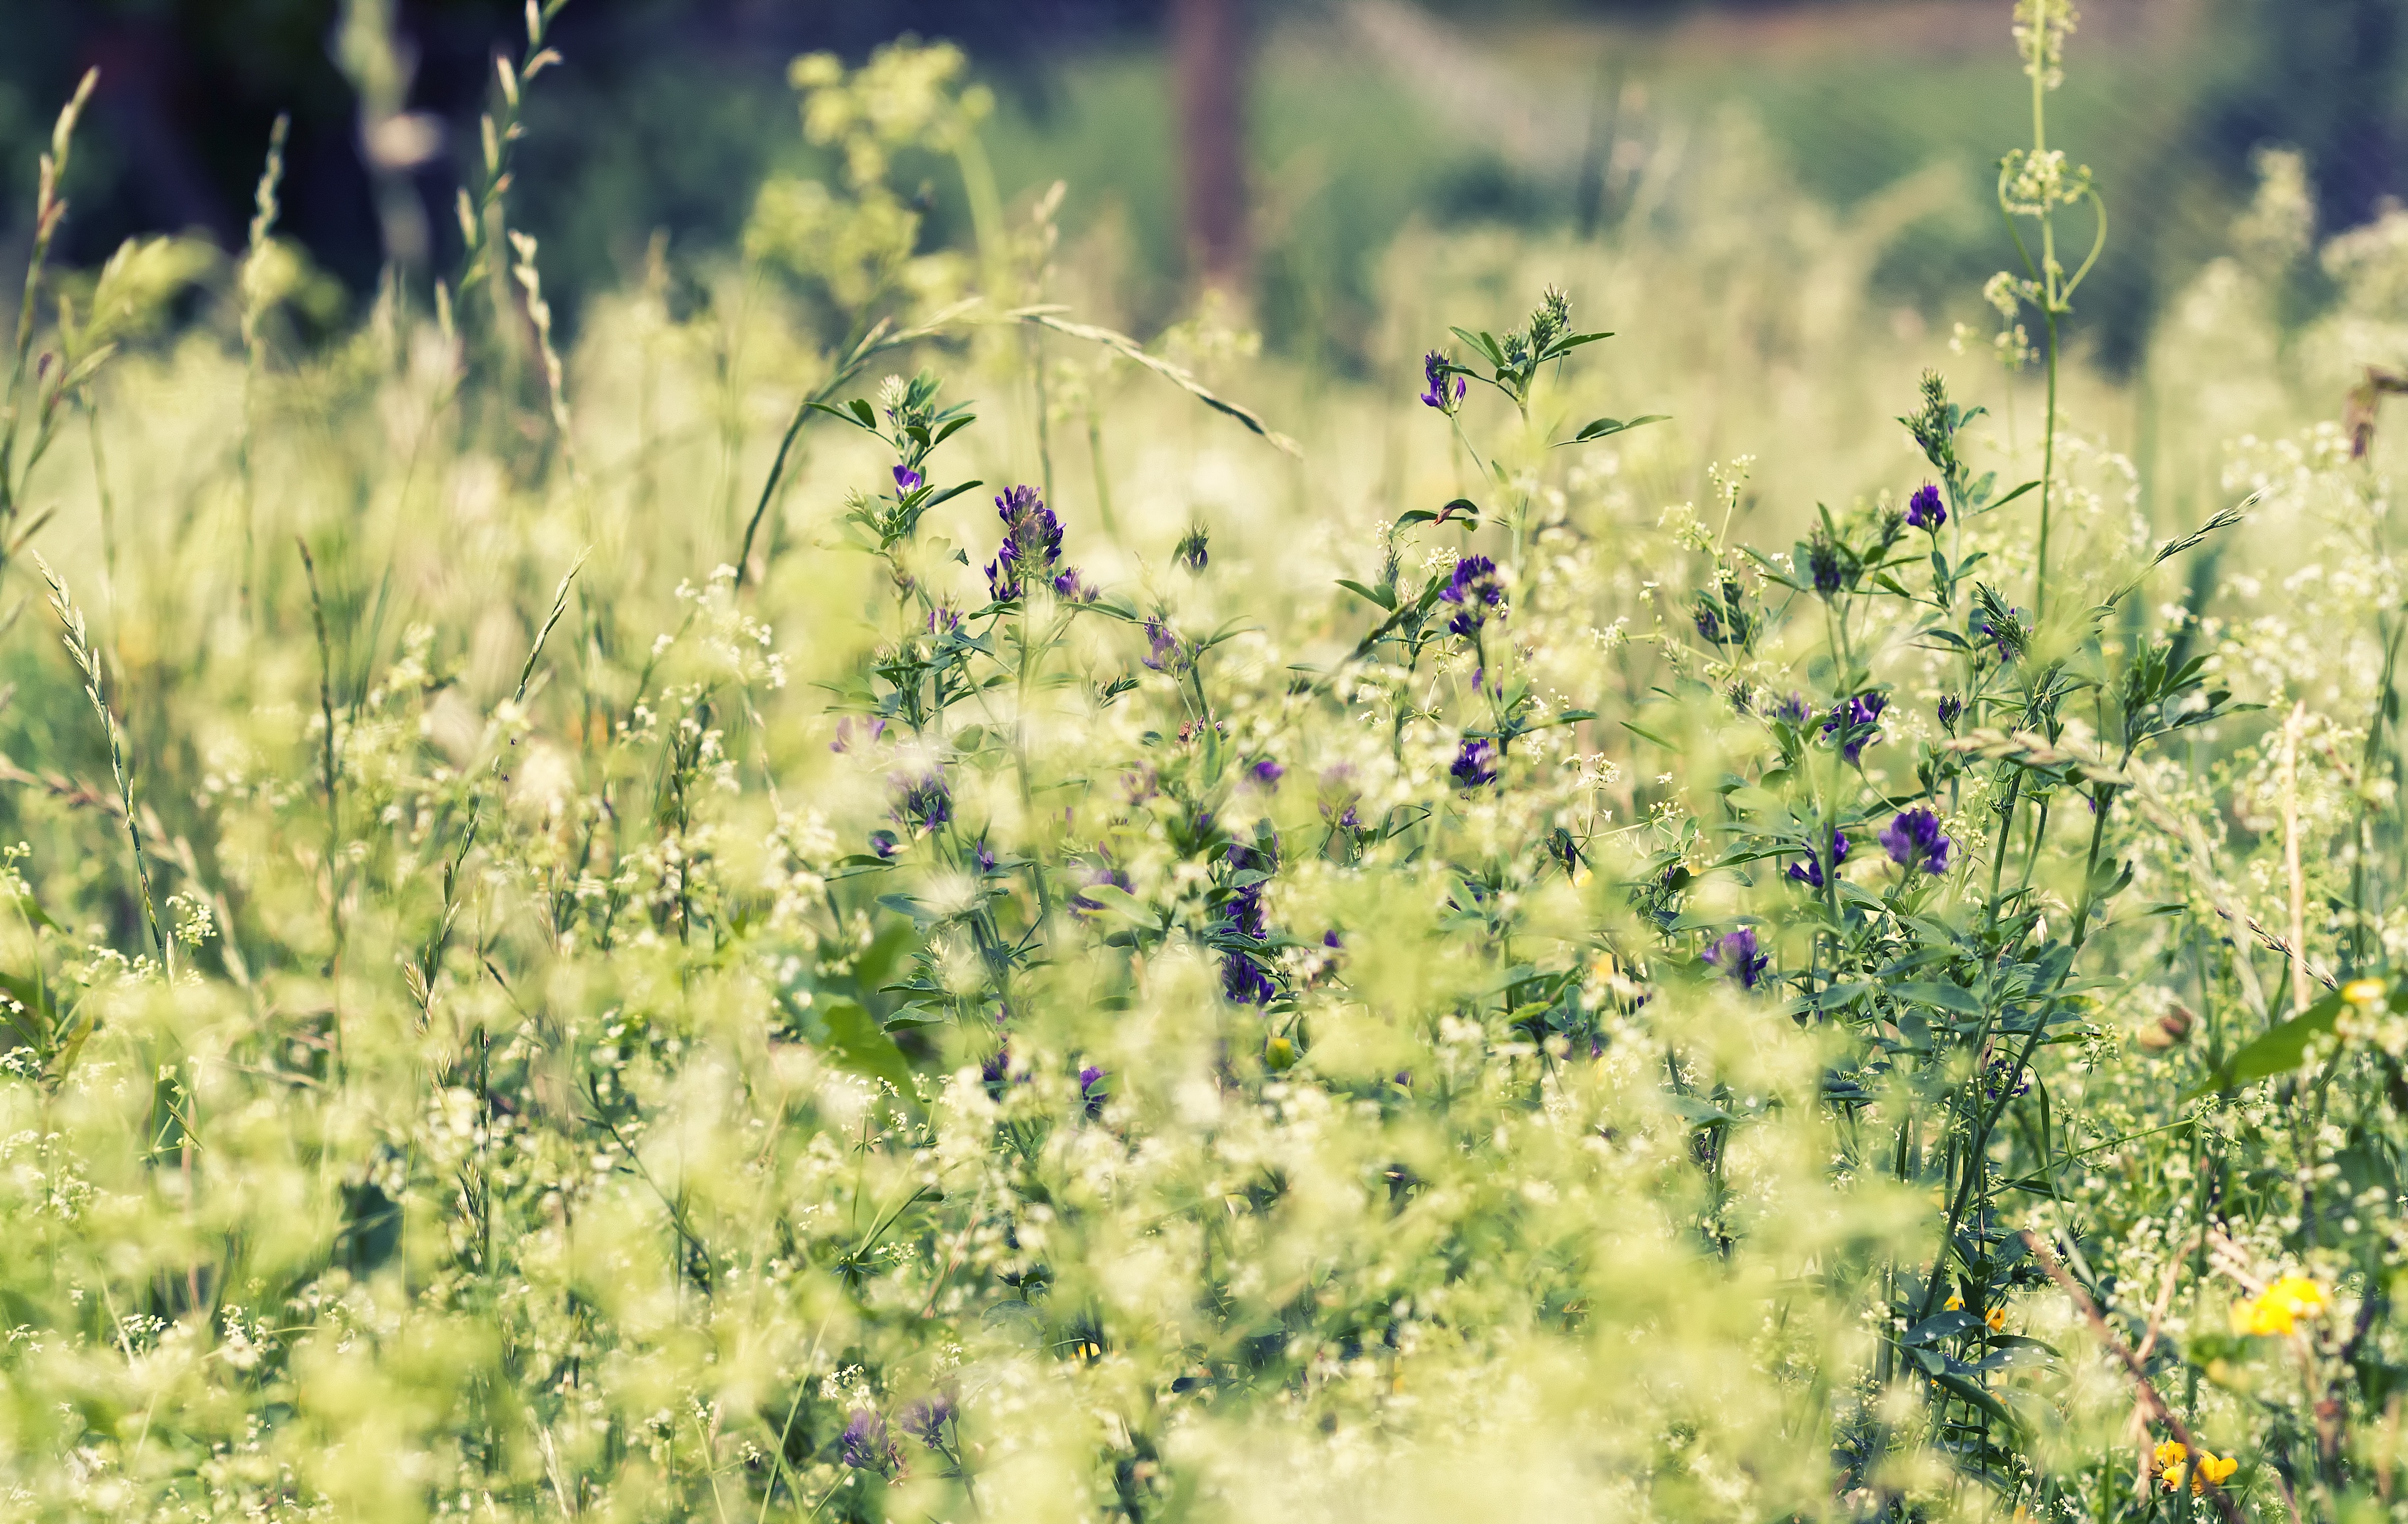
landscape, nature, grass, blossom, plant, sun, field, meadow, prairie, flower, country, summer, floral, wild, rural, green, macro, fresh, botany, colorful, yellow, flora, botanical, wildflower, flowers, outdoors, sunny, background, grassland, wildflowers, details, beautiful, woodland, habitat, vibrant, purple flower, yellow flowers, mixed, romania, flowering plant, grass field, natural environment, grass family, land plant, small depth